Bentley Speed Six

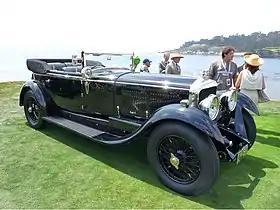
Speed Six Mulliner drophead coupé 1930

The Bentley 6½ Litre and the high-performance Bentley Speed Six were rolling chassis produced by Bentley from 1926 to 1930. The Speed Six, introduced in 1928, became the most successful racing Bentley.